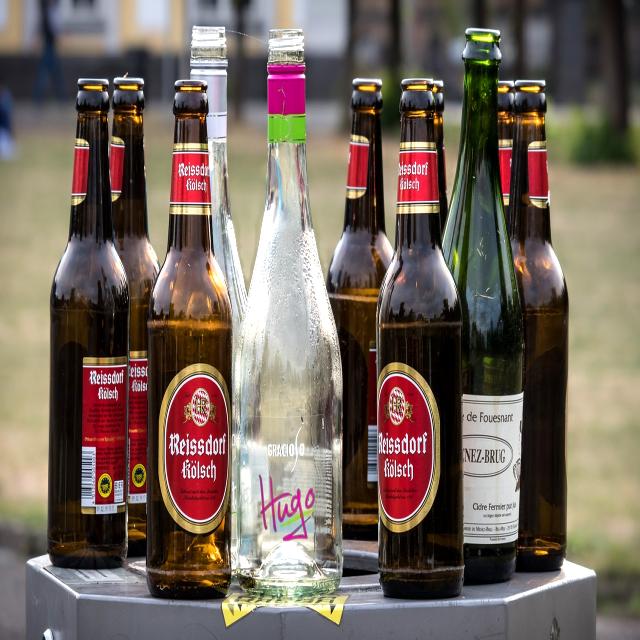
Label: Glass